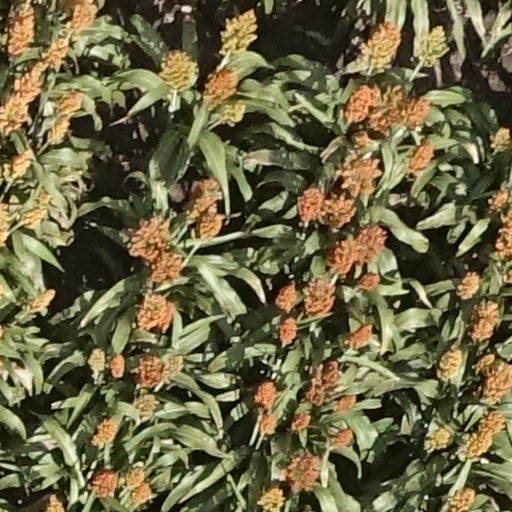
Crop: sorghum